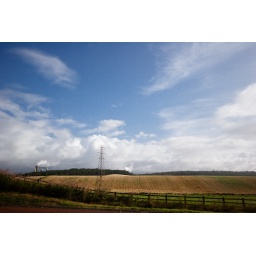
Scottish cloud making factory in the back, as noted by the bus guide.